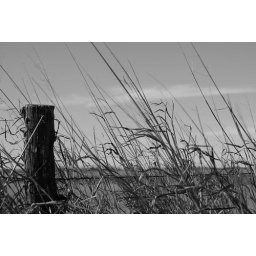
Fence in black and white